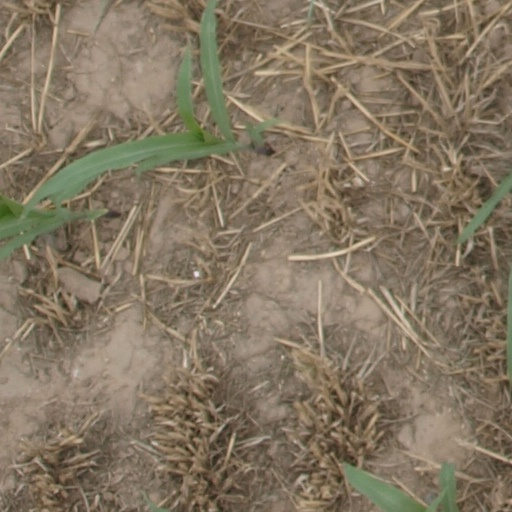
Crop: maize; corn